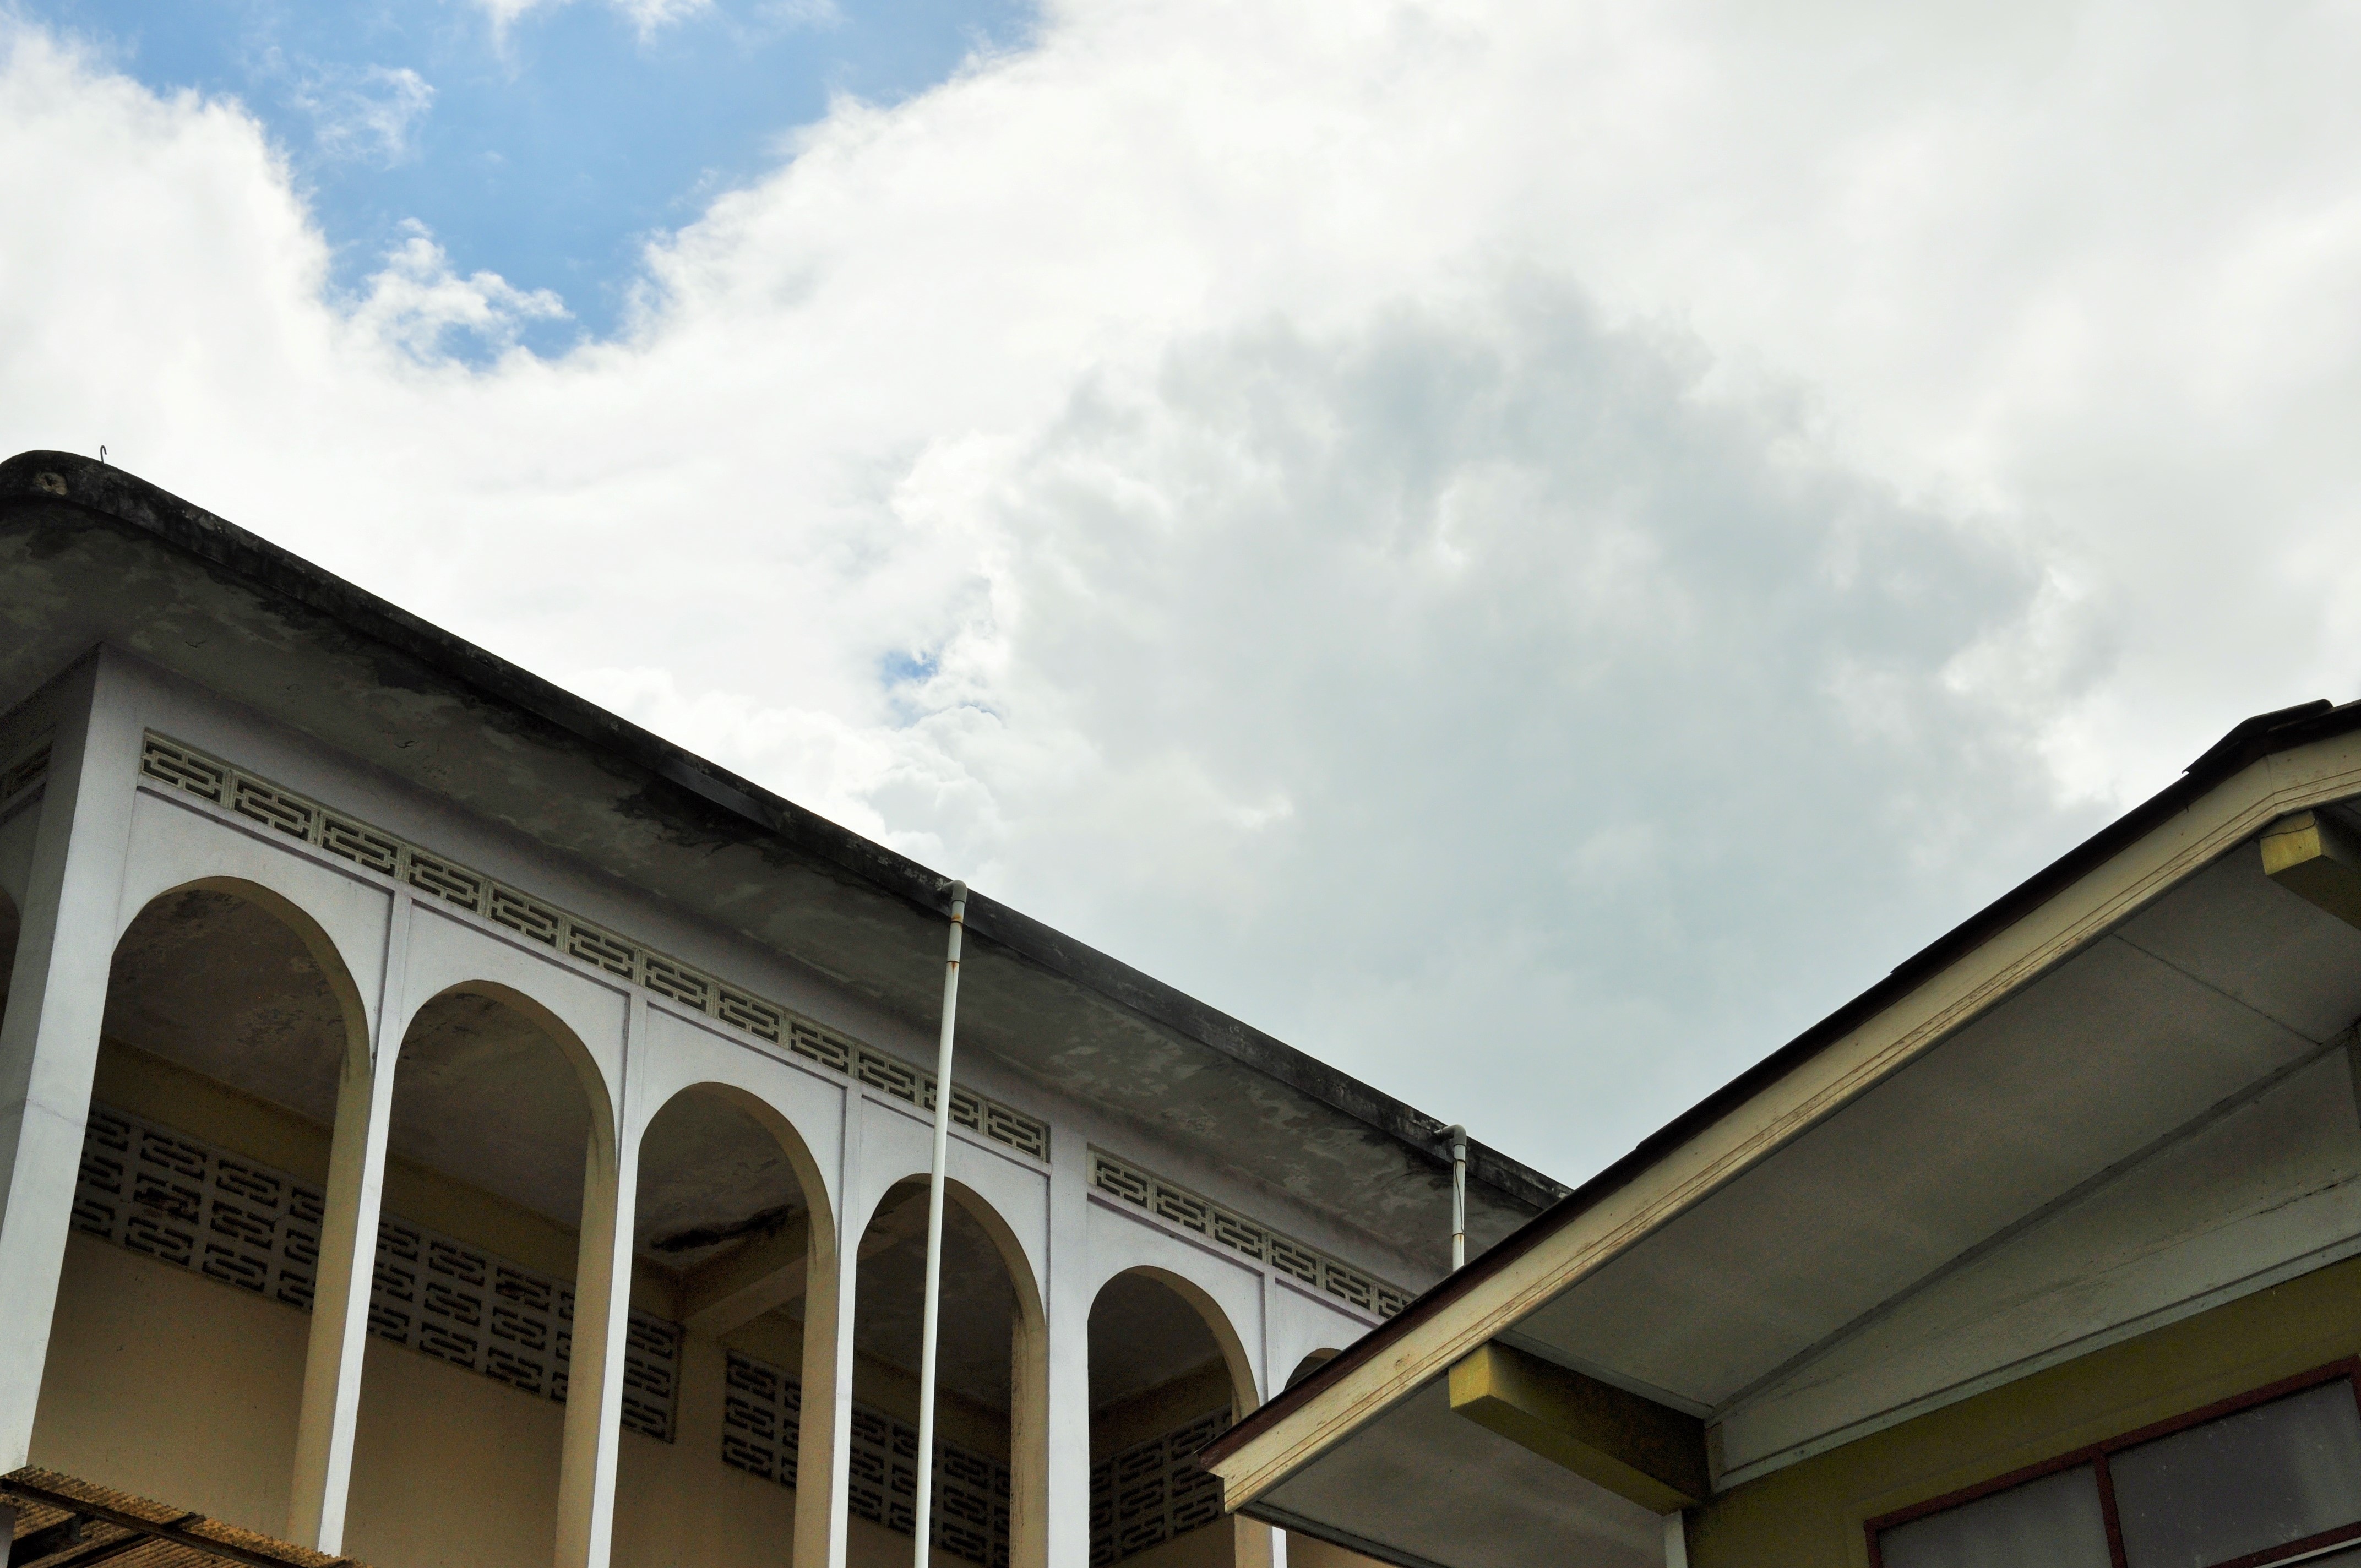
architecture, transport, facade, public transport